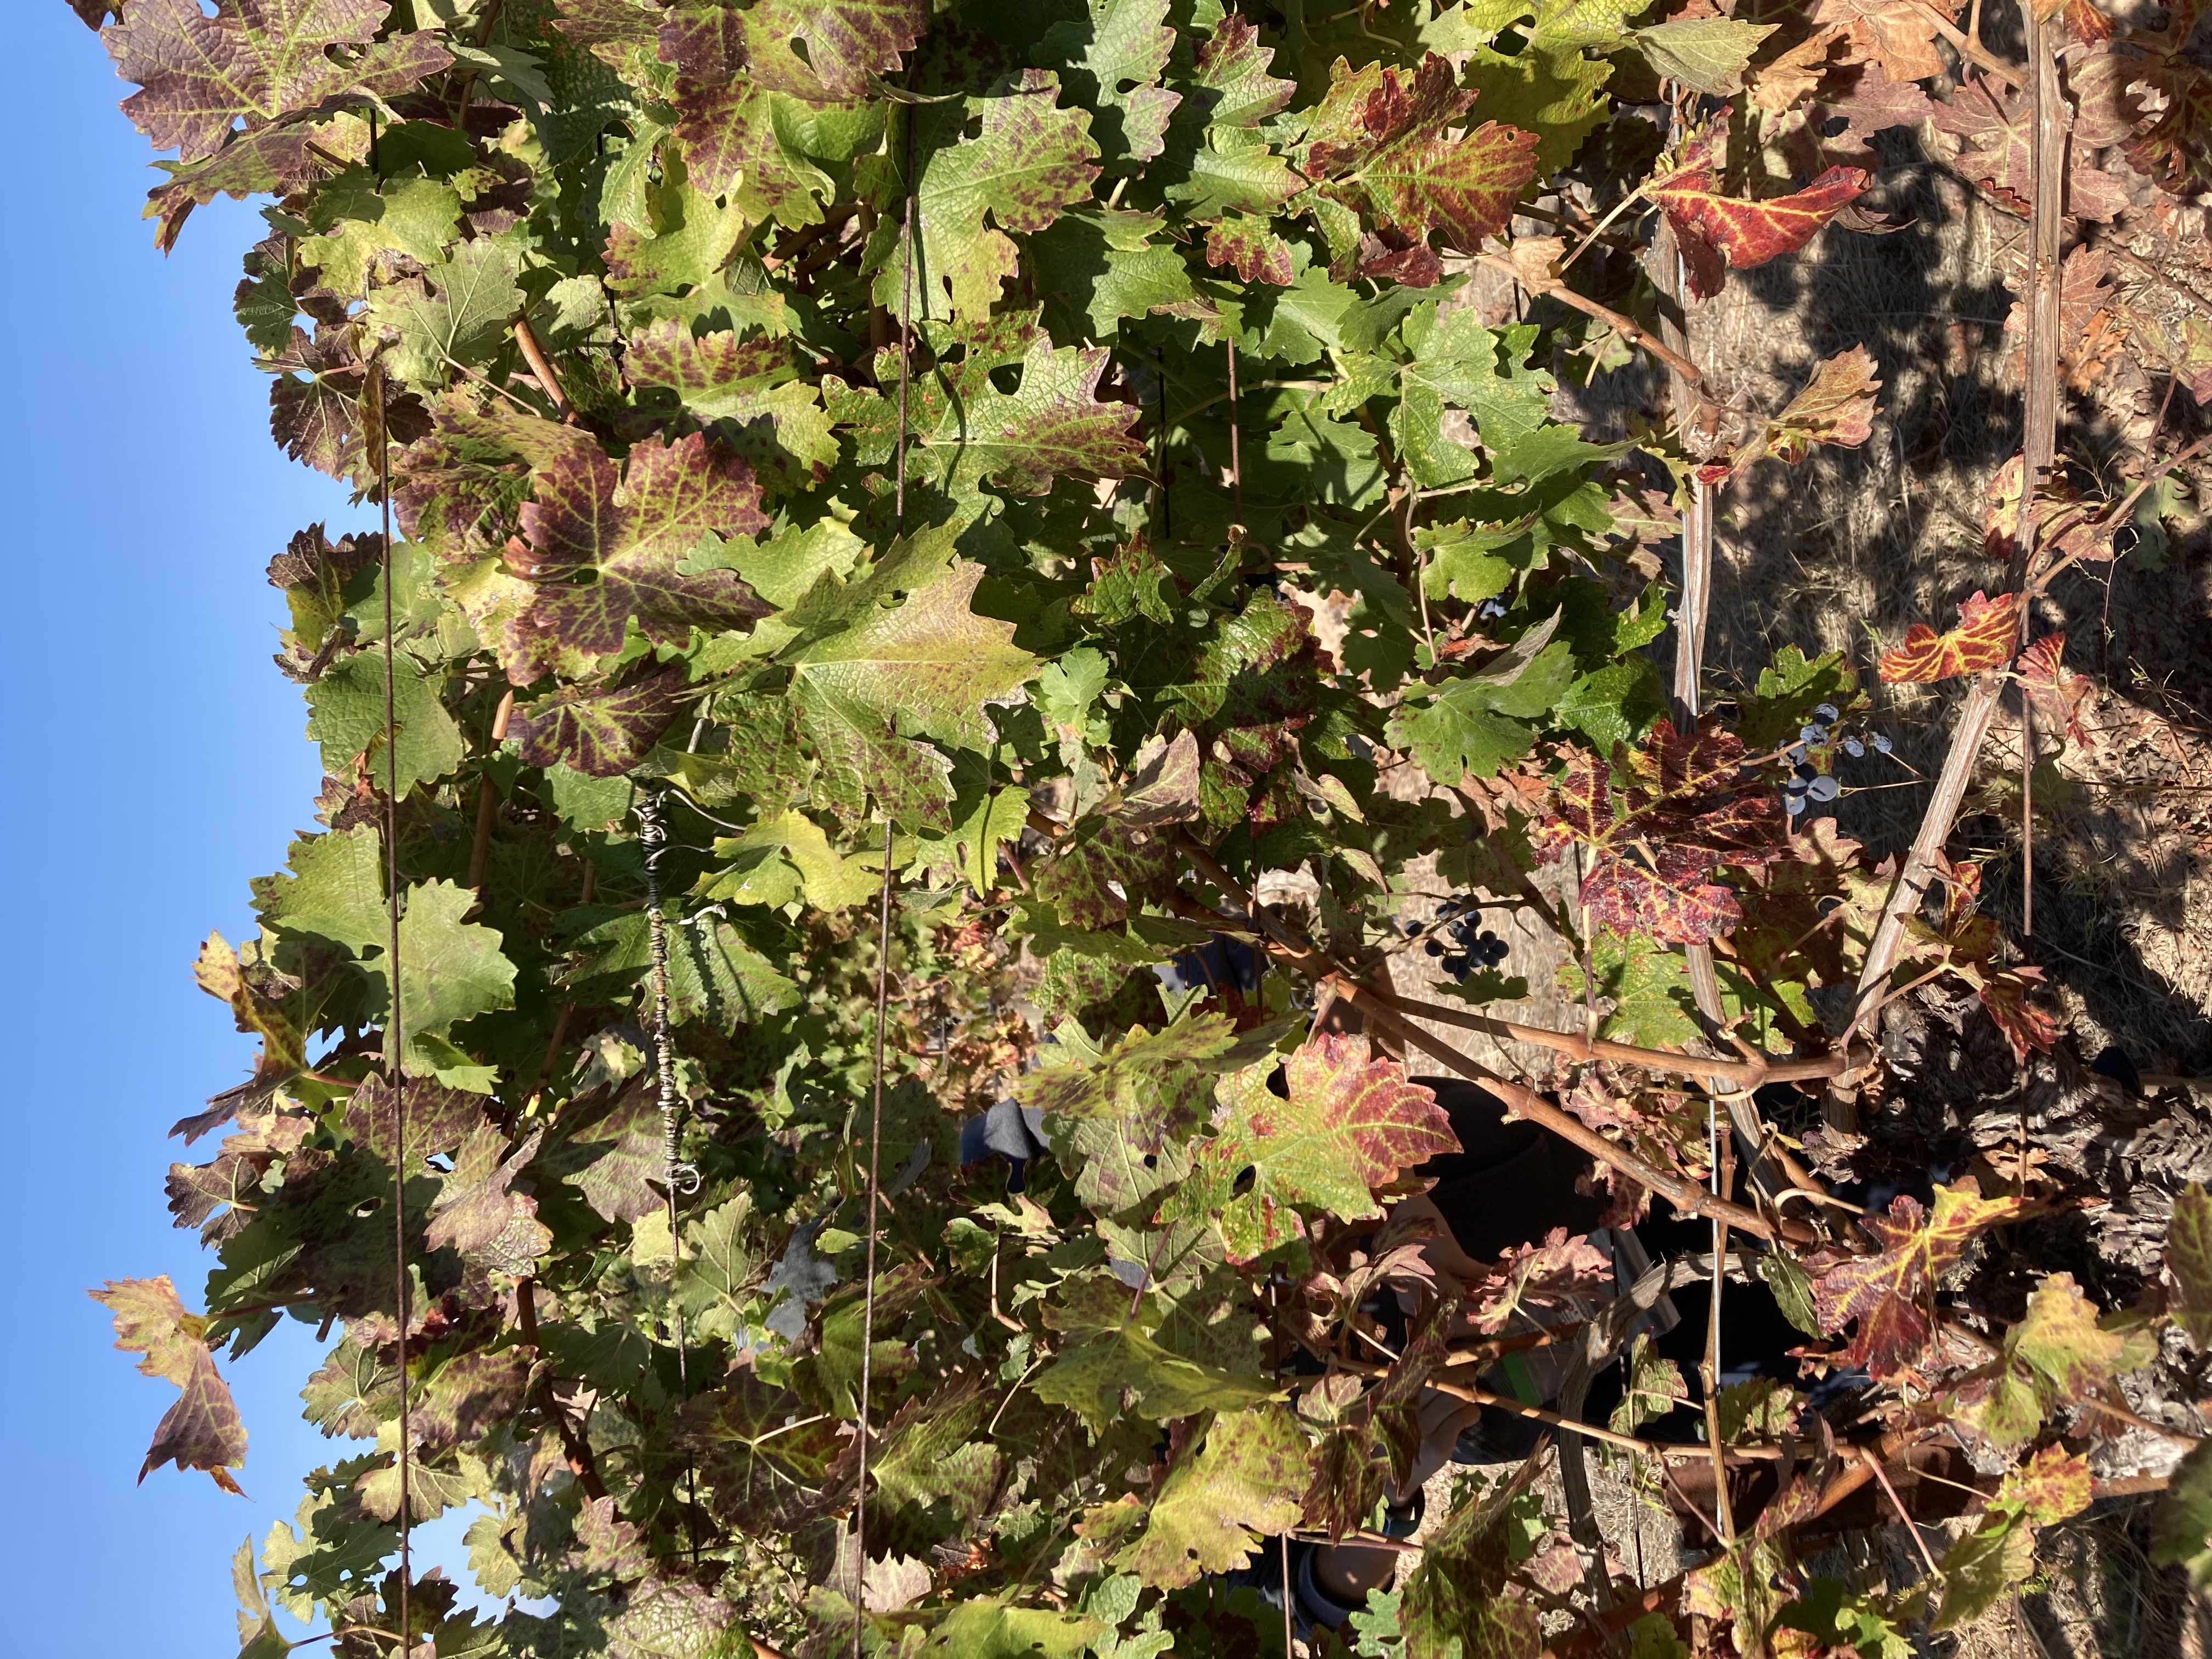
Label: Leafroll 3